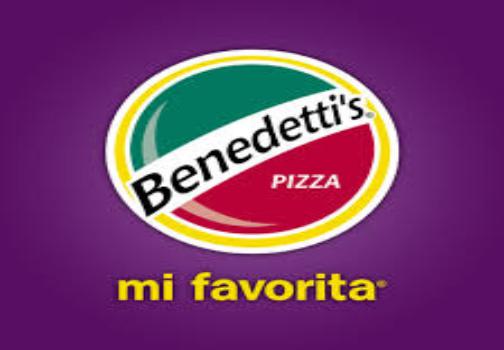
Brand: Benedetti's Pizza
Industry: Food